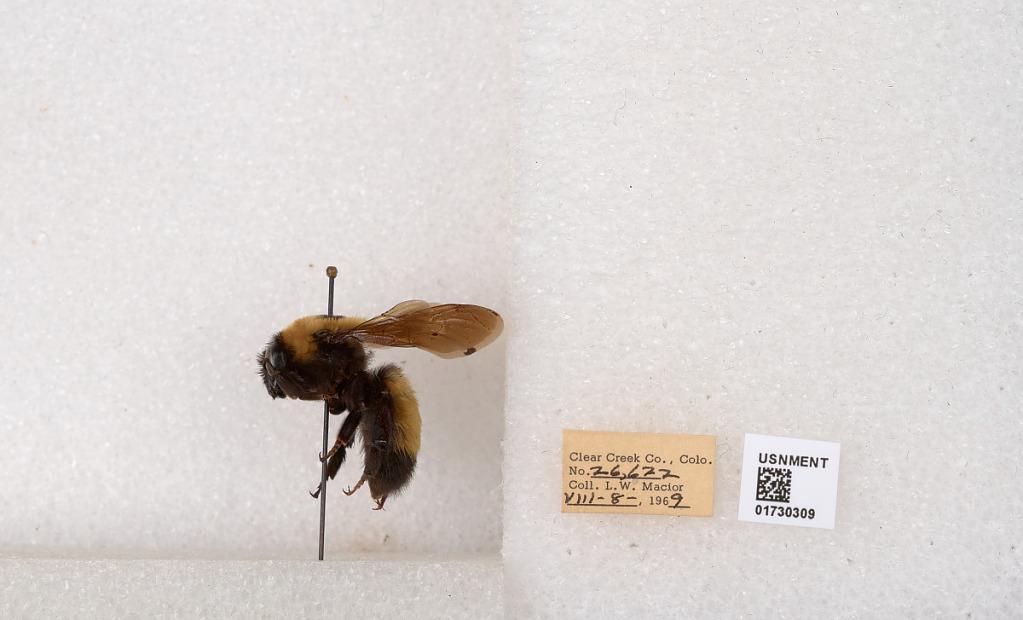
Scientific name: Bombus (Bombus) nevadensis Cresson